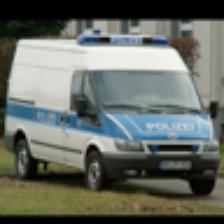
Label: NonHuman